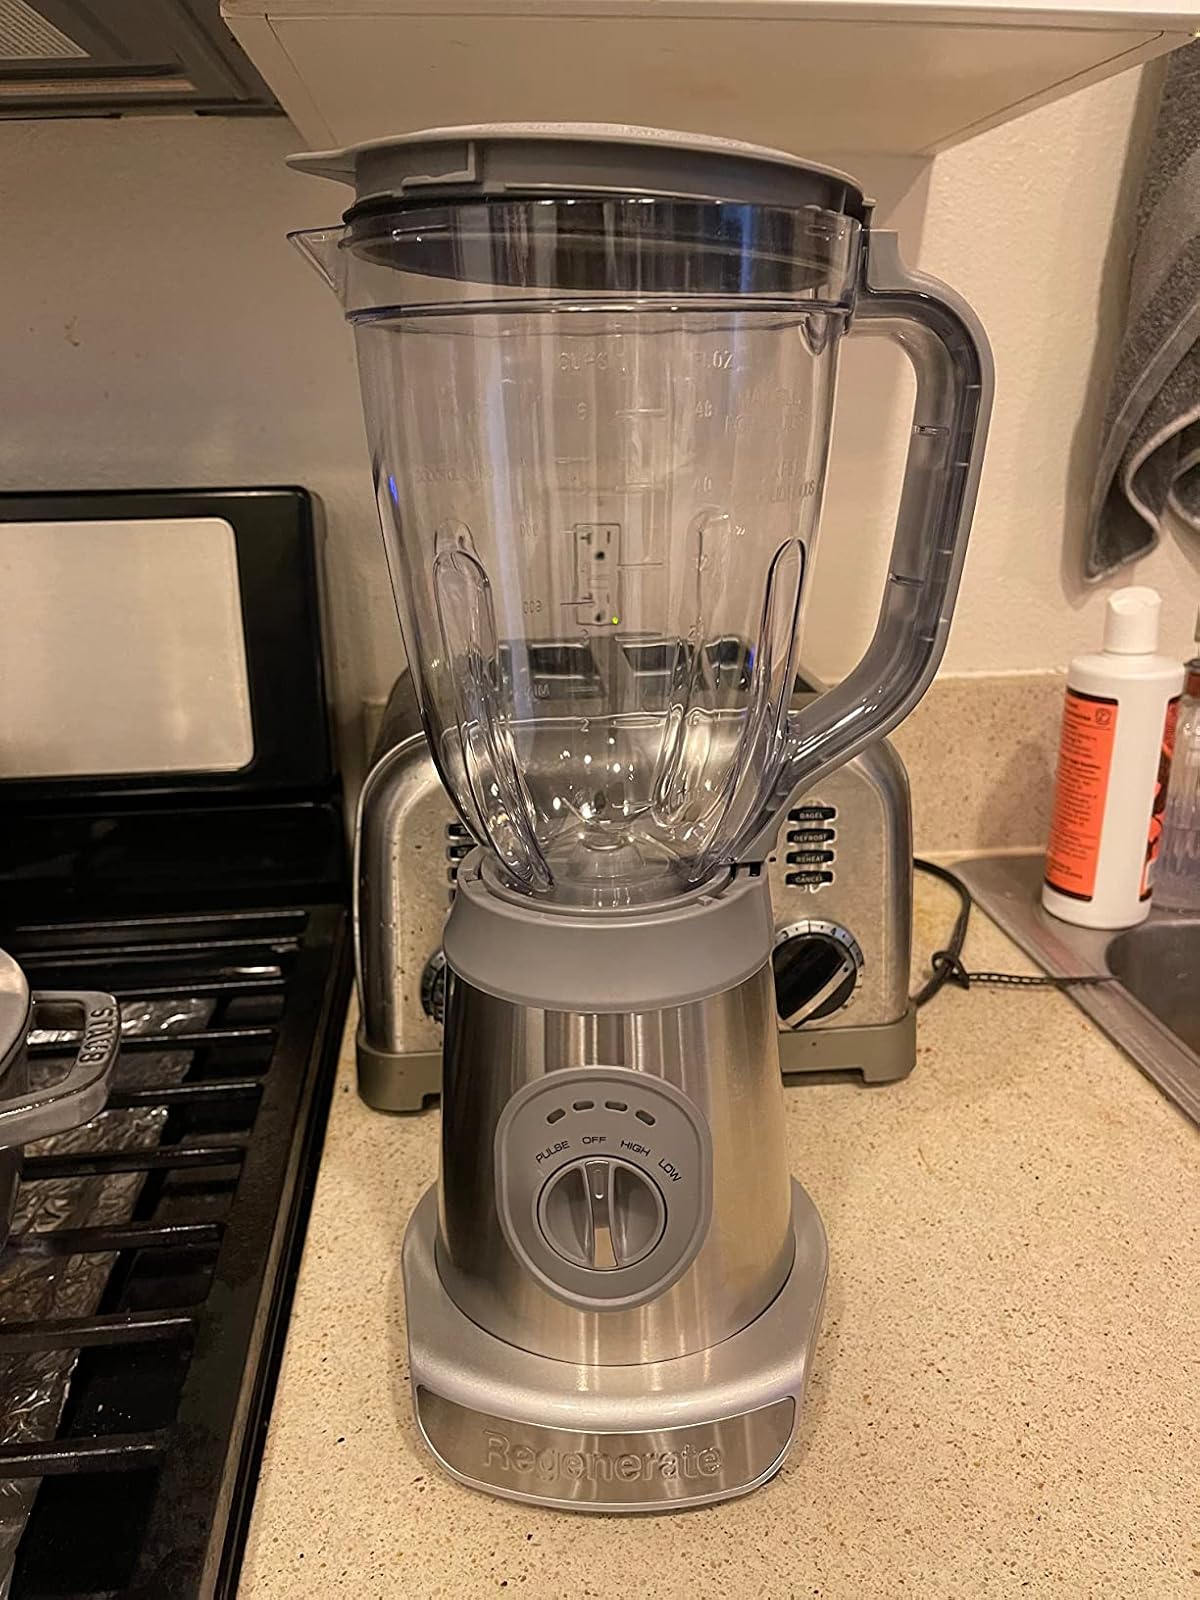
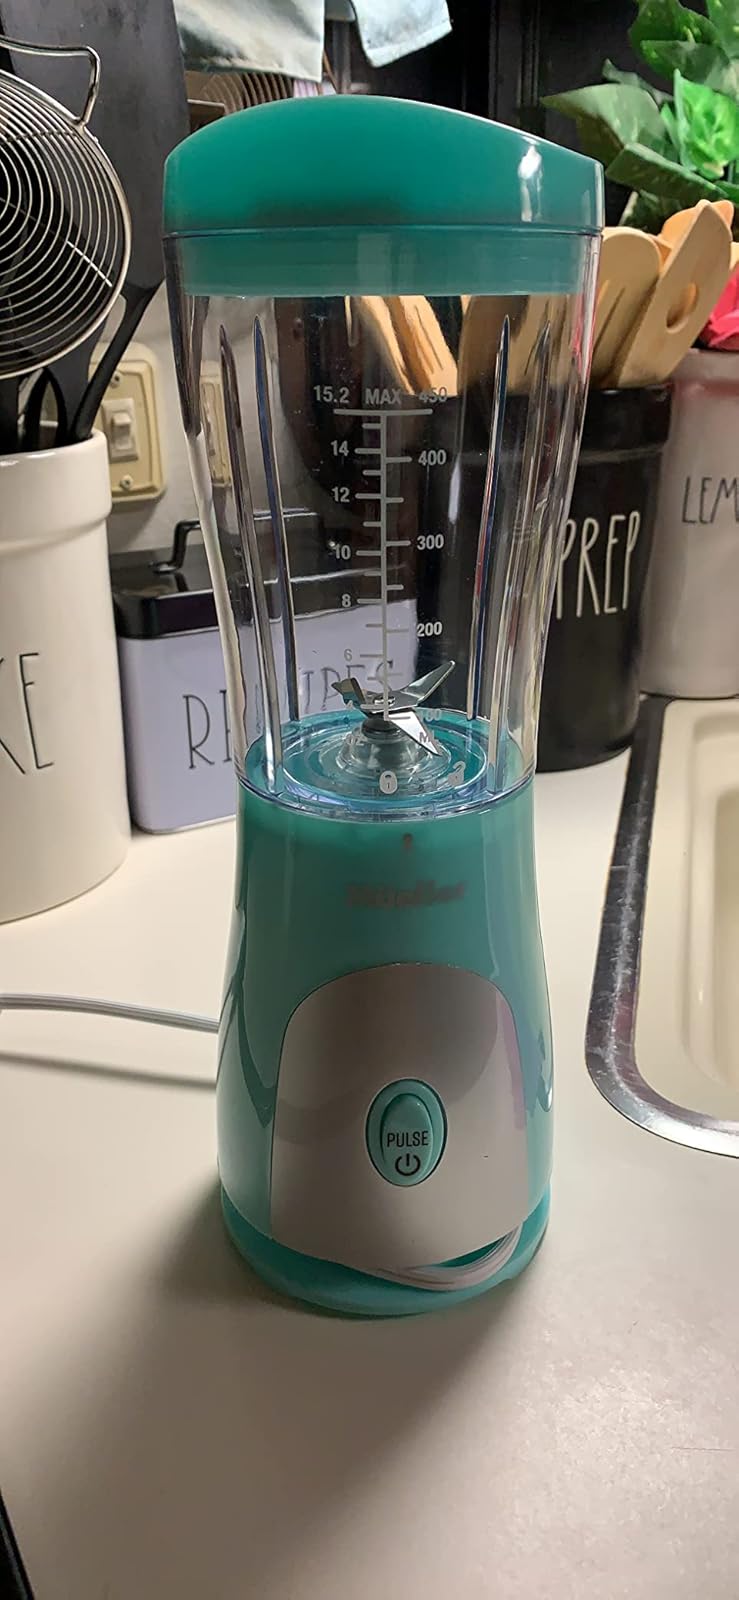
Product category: items_blender
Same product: no